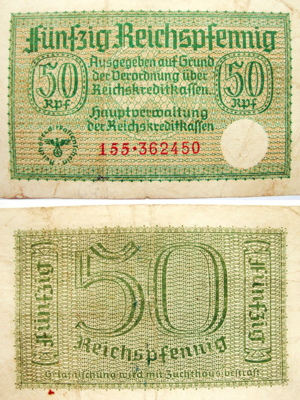
Reichsmark / Pengesedler
Reichsmark var den officielle møntfod i Tyskland 1924-48. Der skulle 100 Reichspfennig til en Reichmark.